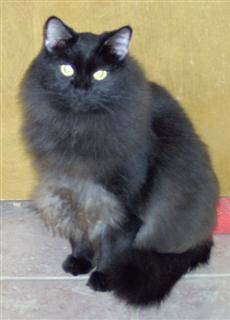
Label: cat